2022 12 Hours of Sebring

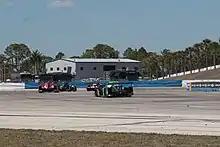
Sebring International Raceway, where the race was held.

International Motor Sports Association's (IMSA) president John Doonan confirmed the race was part of the schedule for the 2022 IMSA SportsCar Championship (IMSA SCC) in August 2021. It was the ninth consecutive year it was part of the IMSA SCC, and 70th 12 Hours of Sebring. The 12 Hours of Sebring was the second of twelve scheduled sports car endurance races of 2022 by IMSA, and the second of four races of the Michelin Endurance Cup (MEC). It was held at the 17-turn, 3.741-mile (6.021 km) Sebring International Raceway in Sebring, Florida on March 19, 2022.